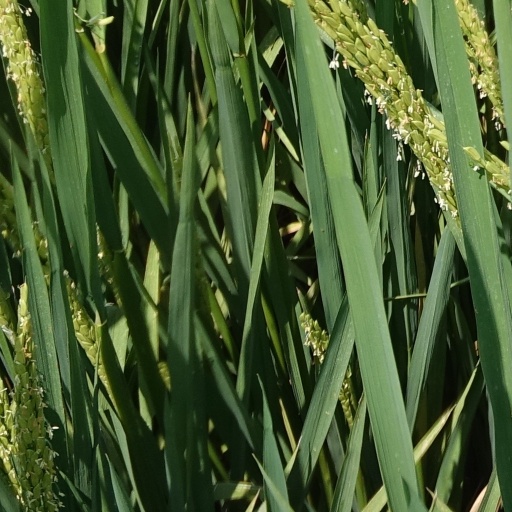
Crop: rice